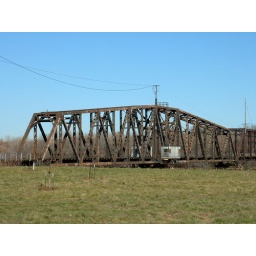
Close up of the train bridge over the river.